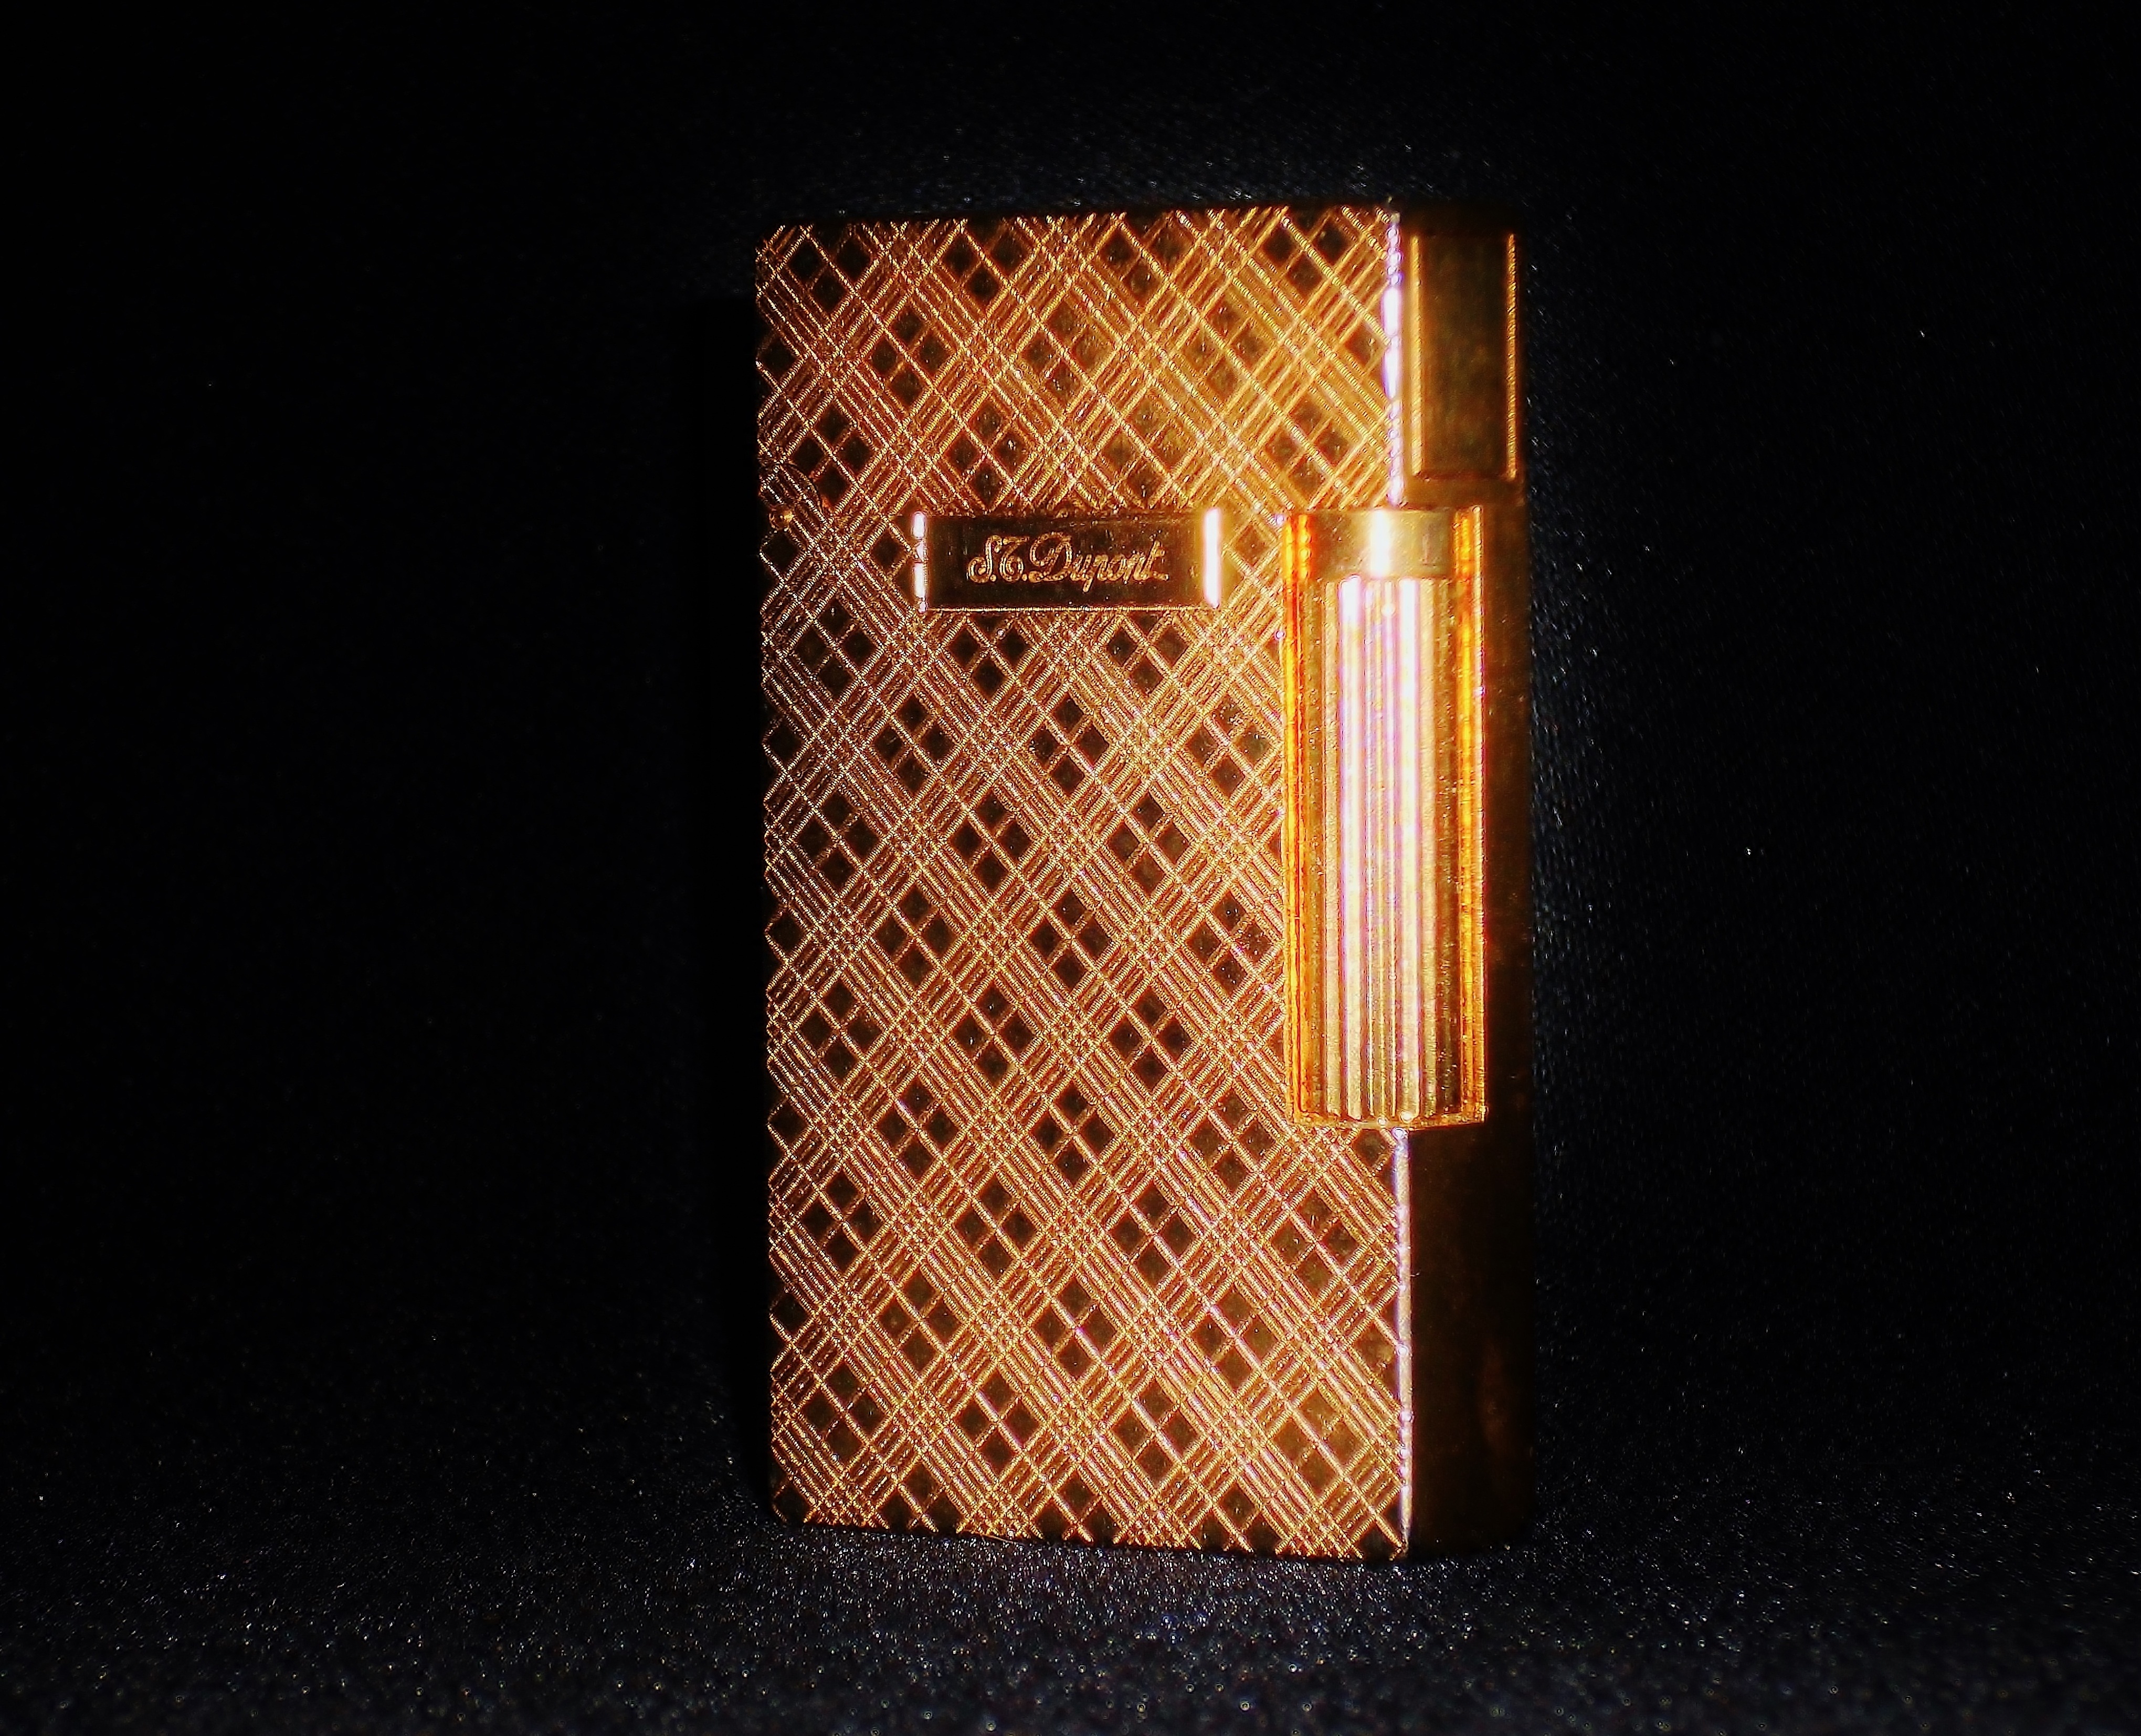
light, golden, darkness, lighting, lighter, font, light fixture, match, shape, noble, dupont